Engineering ethics

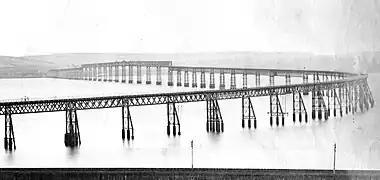
The first Tay Bridge collapsed in 1879. At least sixty were killed.

As engineering rose as a distinct profession during the 19th century, engineers saw themselves as either independent professional practitioners or technical employees of large enterprises. There was considerable tension between the two sides as large industrial employers fought to maintain control of their employees.